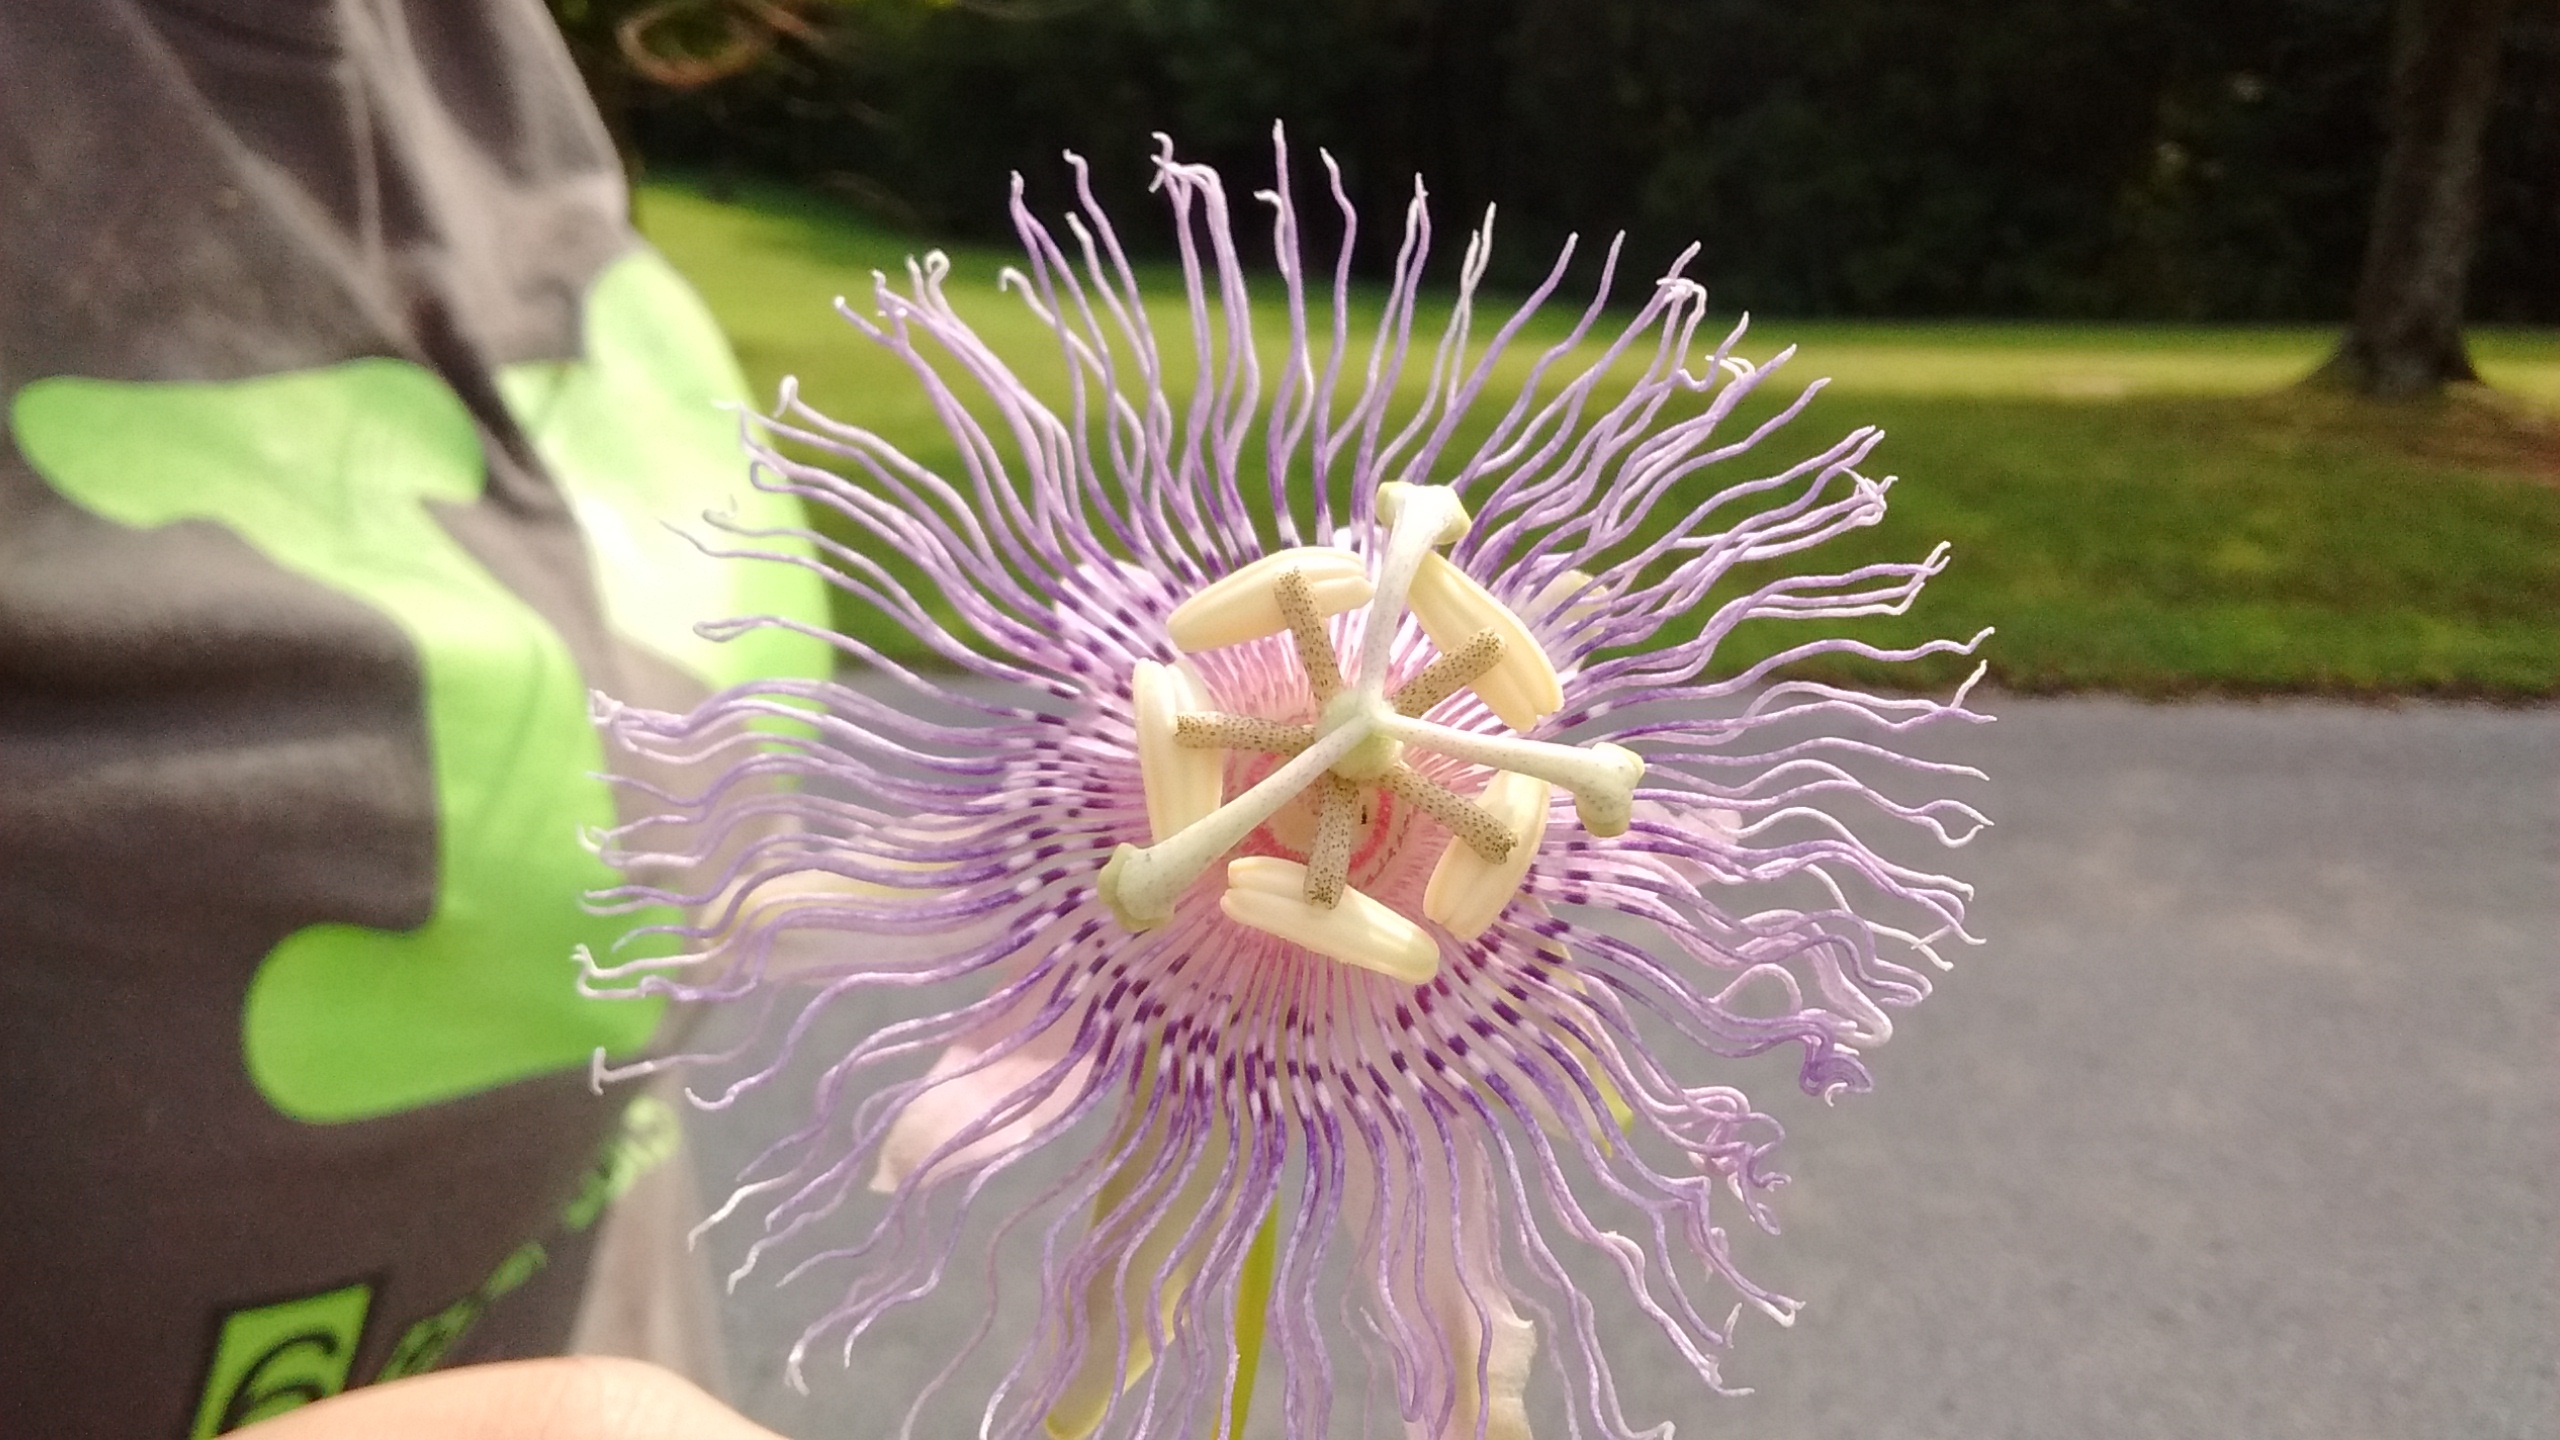
plant, flower, purple, petal, botany, flora, beauty, passion flower, flowering plant, land plant, passion flower family